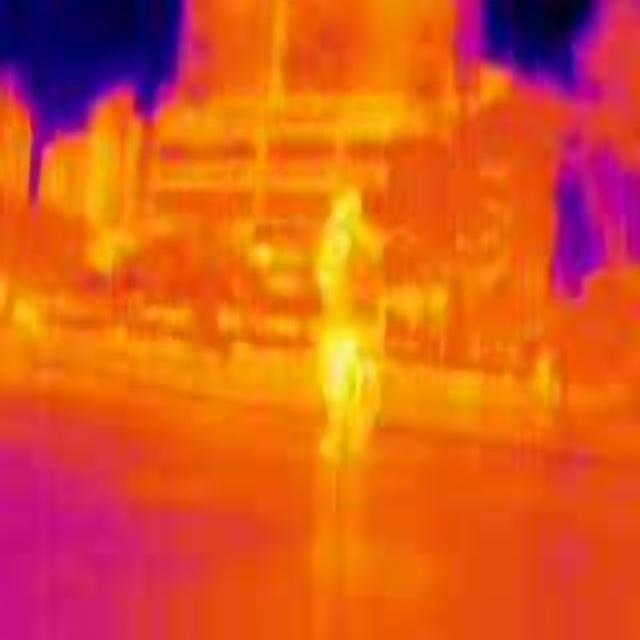
Detected objects:
label: person